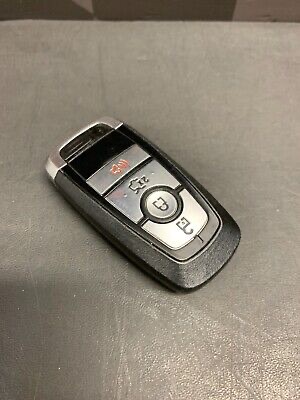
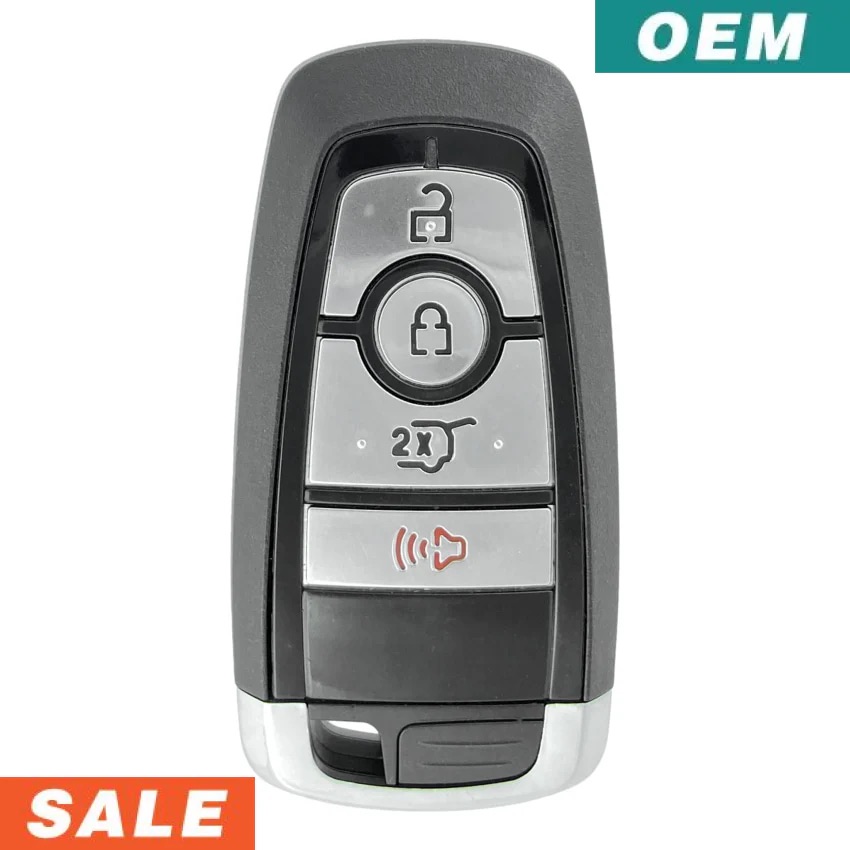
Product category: misc
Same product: yes